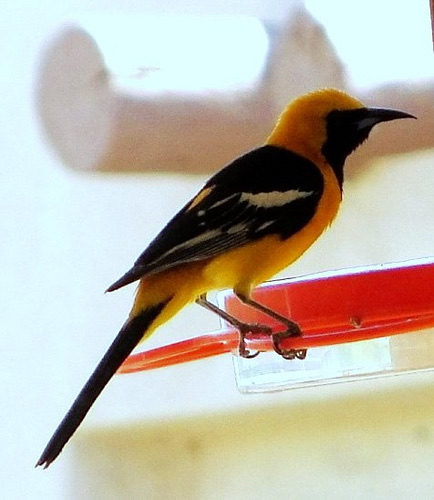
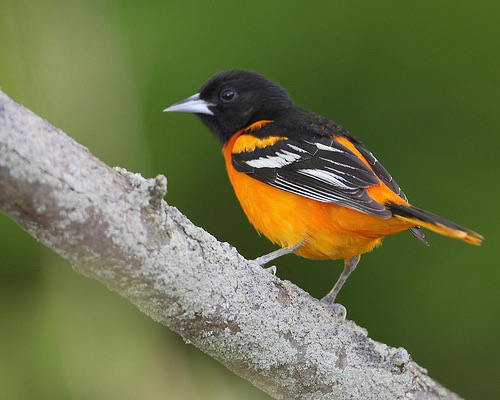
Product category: misc
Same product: yes